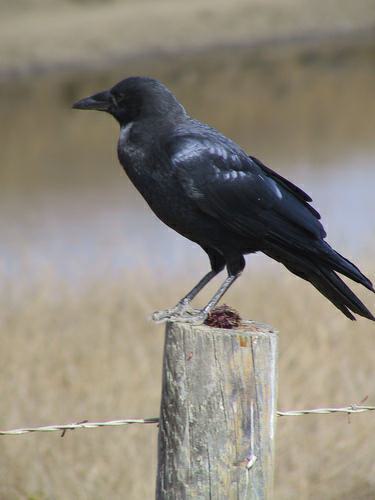
A photo of a common raven